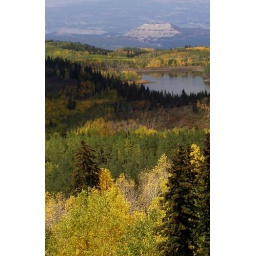
Another shot of the Unknown Butte and its companion the Unknown Lake, along with a better shot of all the golden trees above the city.